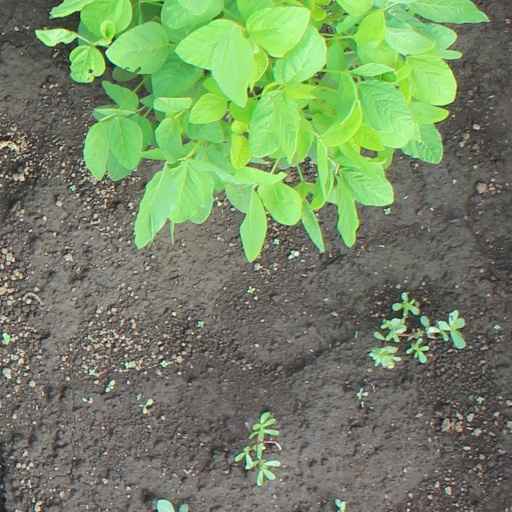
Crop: soybean